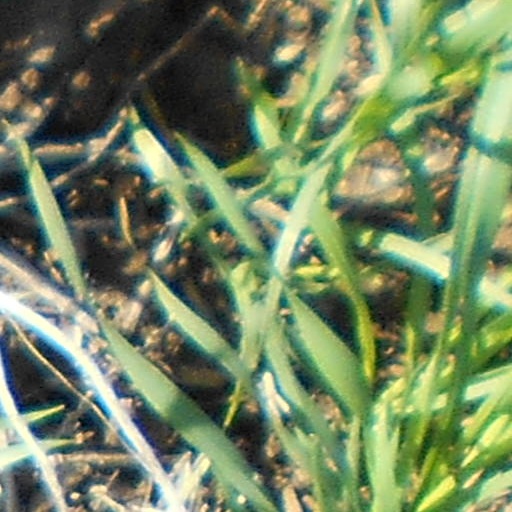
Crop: wheat